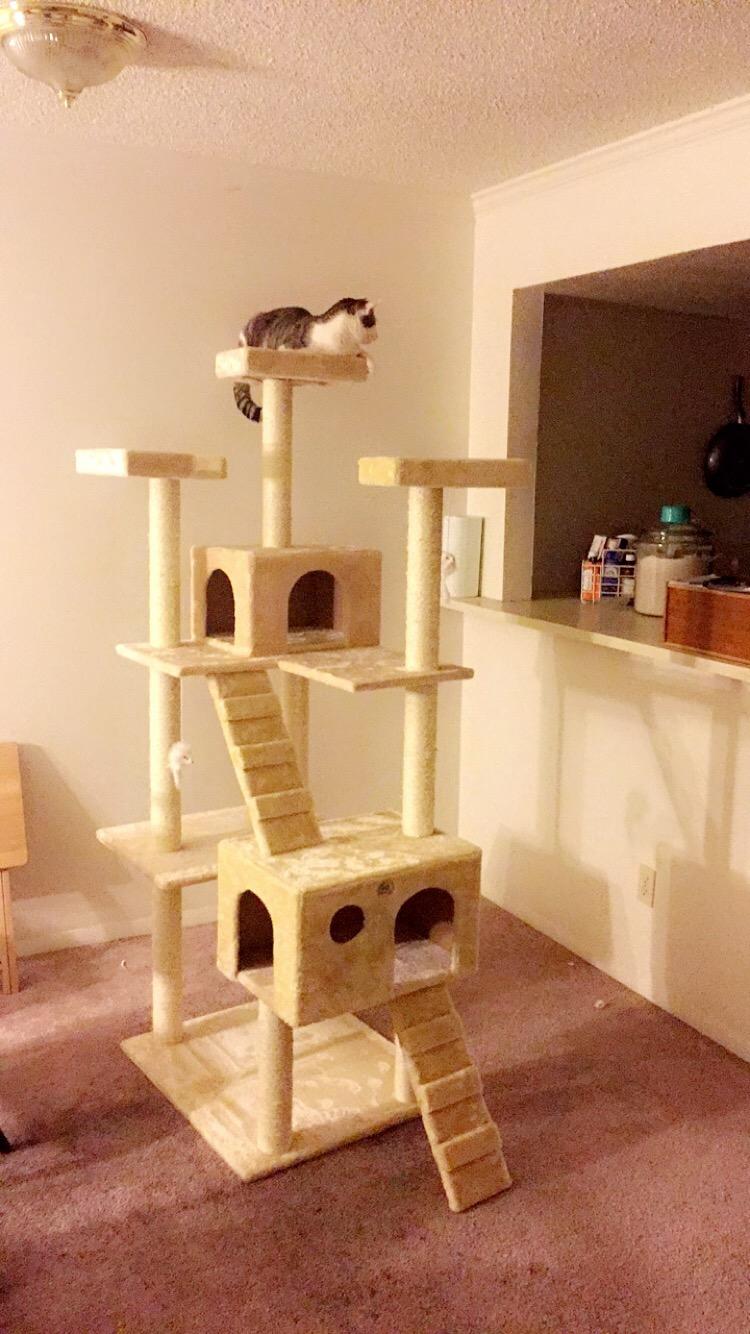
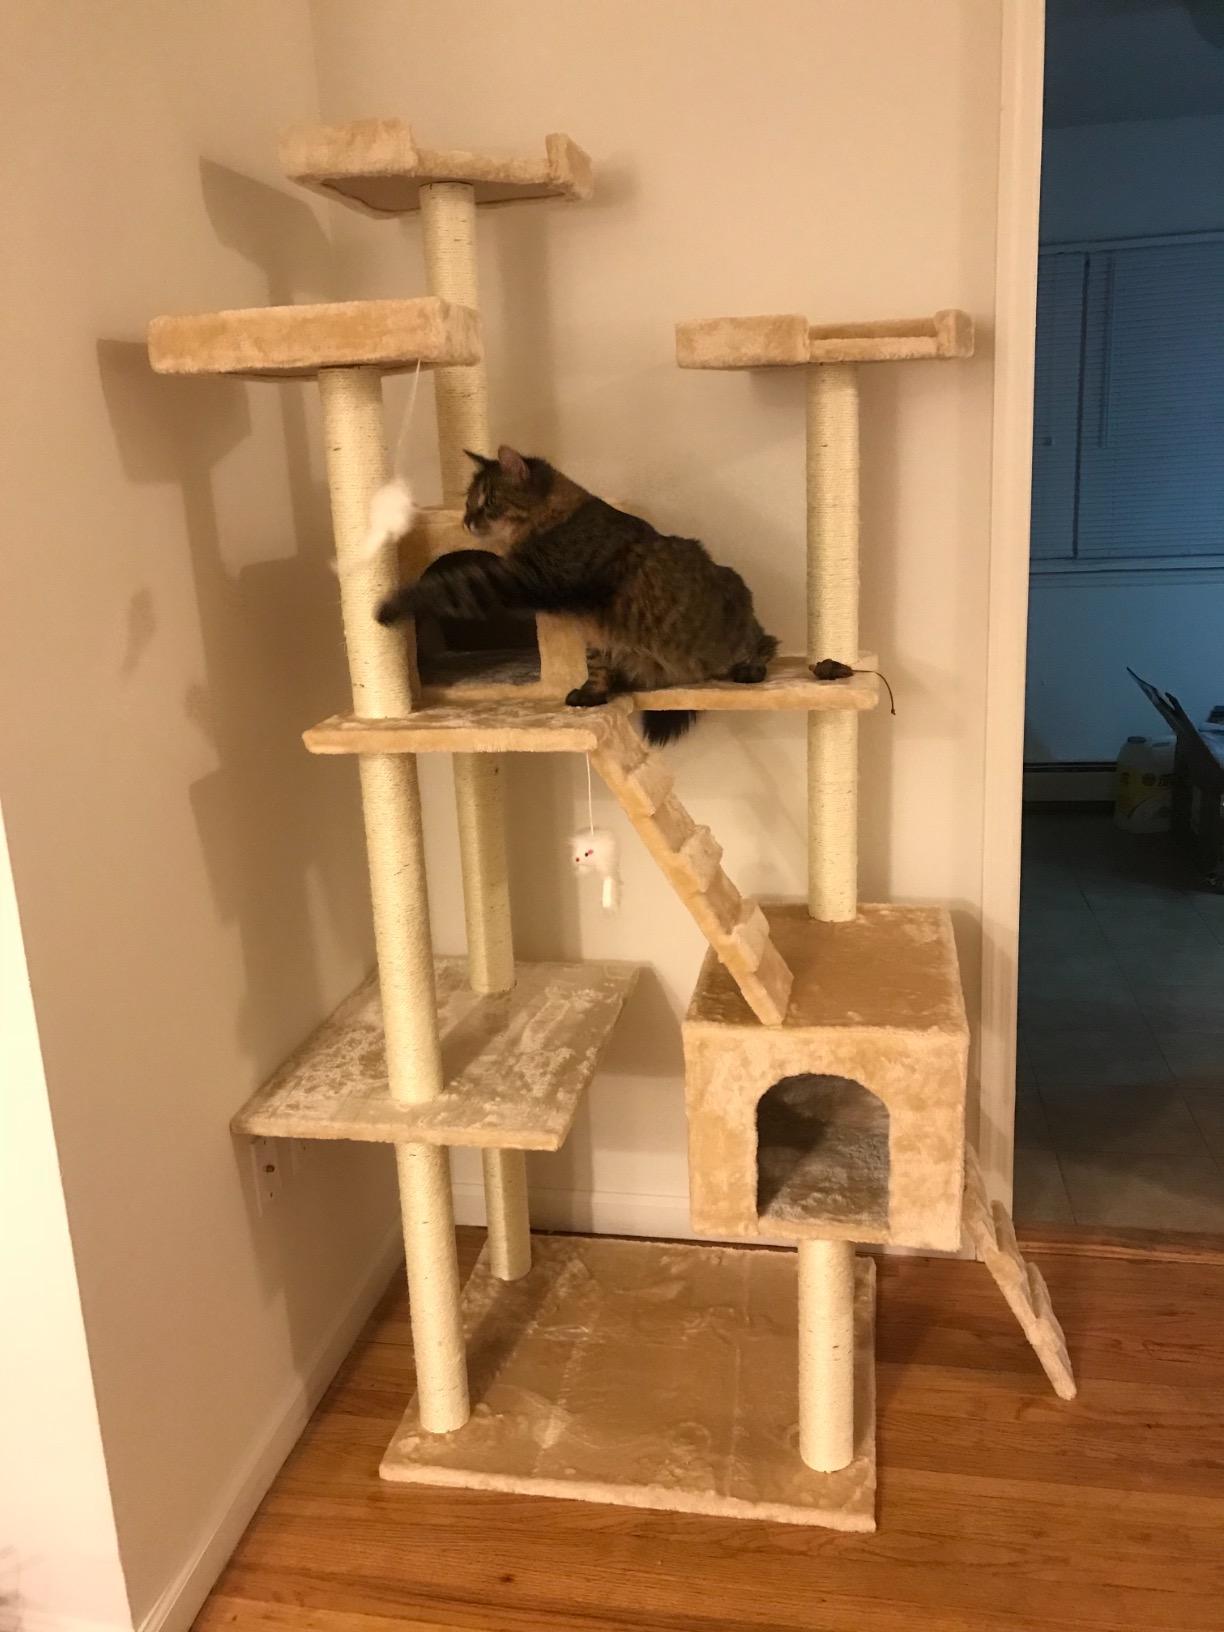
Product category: items_cat tree
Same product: yes